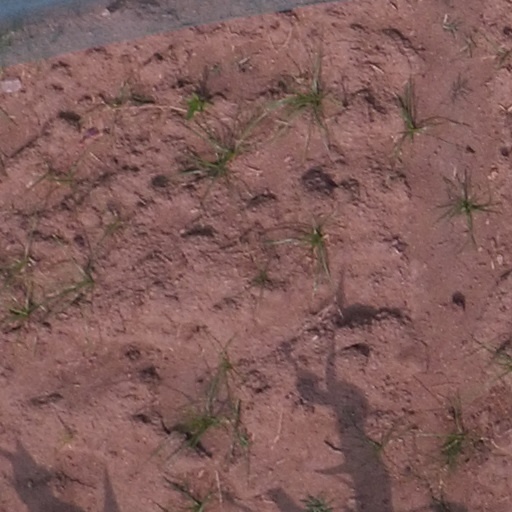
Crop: maize; corn